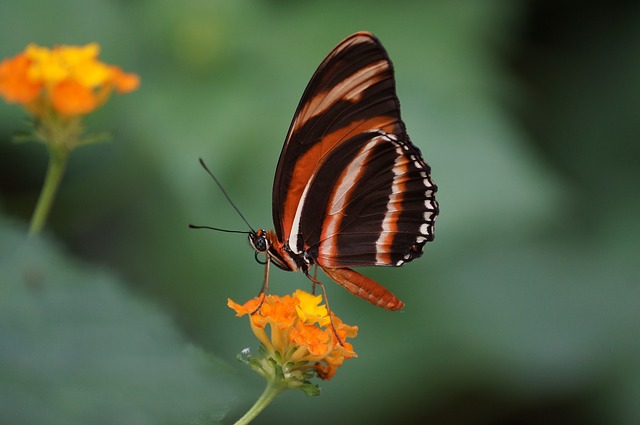
Label: farfalla